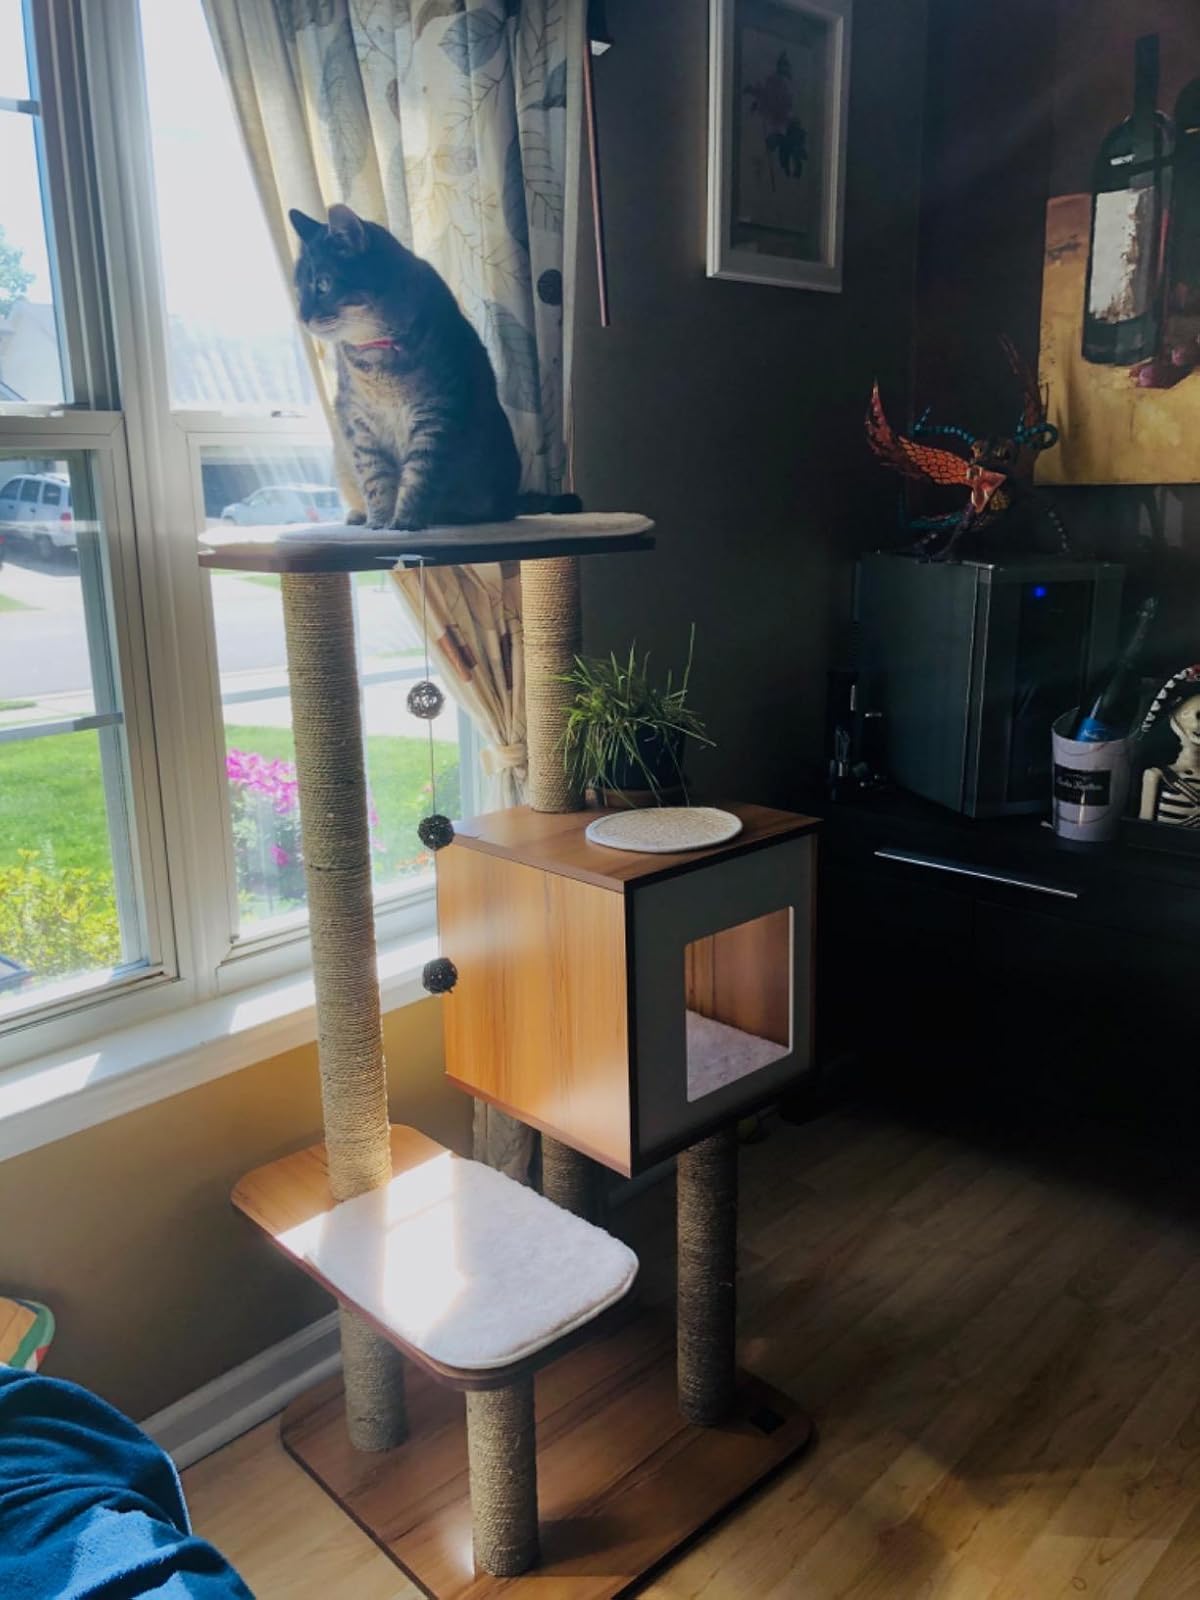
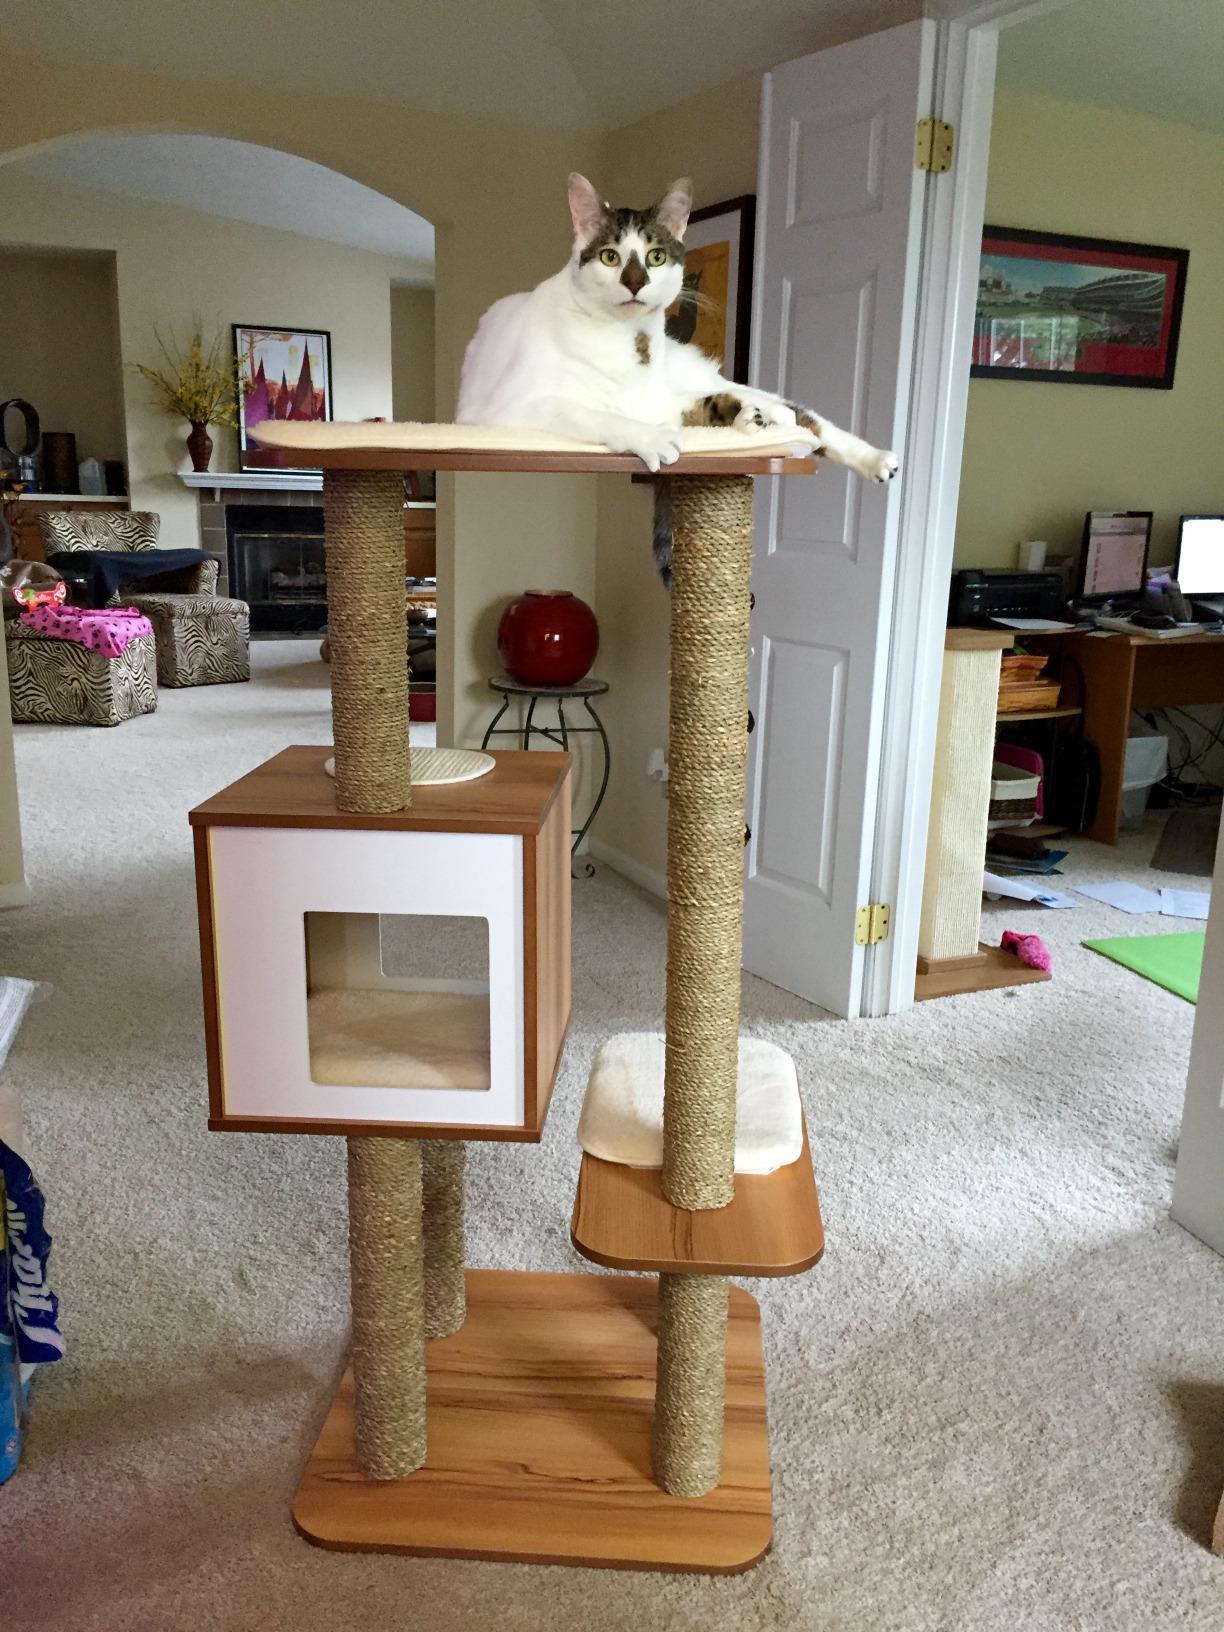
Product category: items_cat tree
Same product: yes